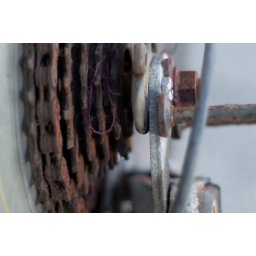
A rusty bike cog, accompanied by a purple thread.